Medininkai

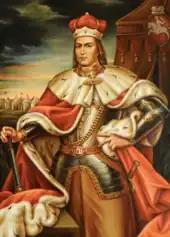
grand duke Vytautas

Since the early 15th century the rule of Lithuanian grand dukes became more stable, and the Medininkai fortress was gradually gaining importance. The grand duke Vytautas visited it a number of times, e.g. in 1415 it was there that he was writing a letter to master of the Teutonic Order, and when referring his 1426 stay a medieval chronicle notes "unsere husse Medniki". Most likely at the time the stronghold underwent major upgrade, and a previous earth-wooden structure was replaced with stone-and-brick walls with towers and bastions. In the first half of the 15th century, it was probably the largest construction of this type in Lithuania, by far larger even than the castle compound in Vilnius; its walls of 560 metres length embraced the internal yard of some 2 ha. It was then that the Medininkai boyars formed a separate military unit, named “chorągiew miednicka”; Jan Długosz noted its taking part during the Battle of Grunwald, and 4 of its commanders are known by name for the period until the mid-16th century.